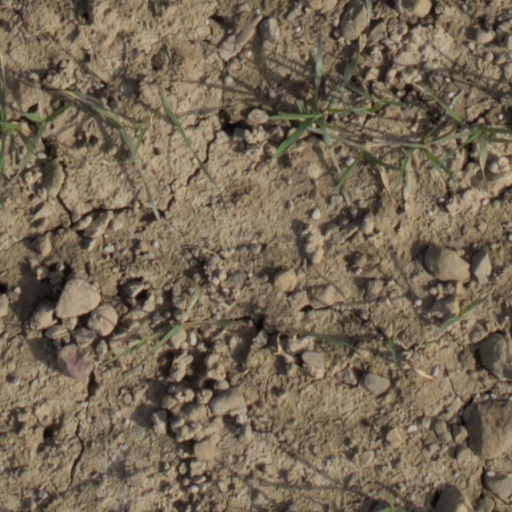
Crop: wheat